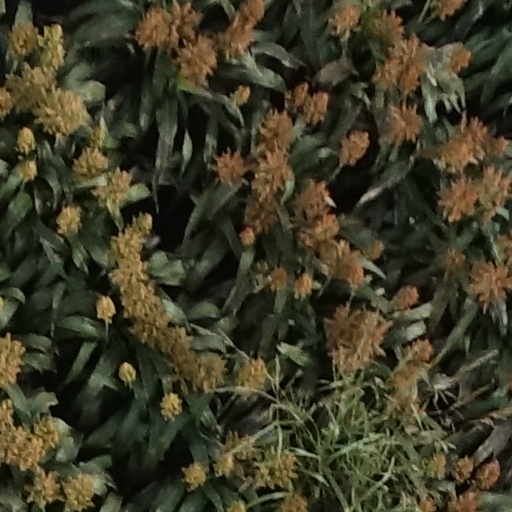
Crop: sorghum